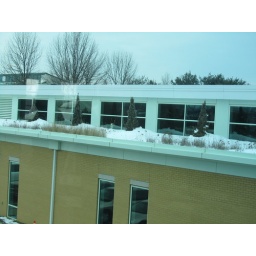
Looking at green roof over store